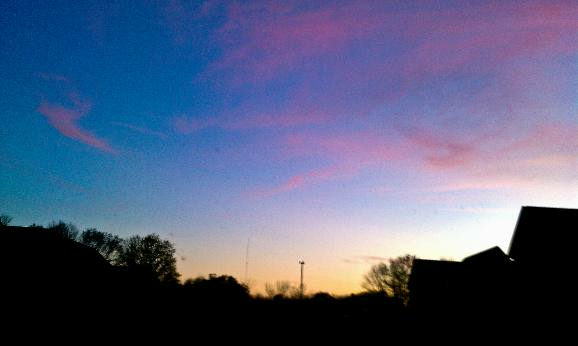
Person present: No